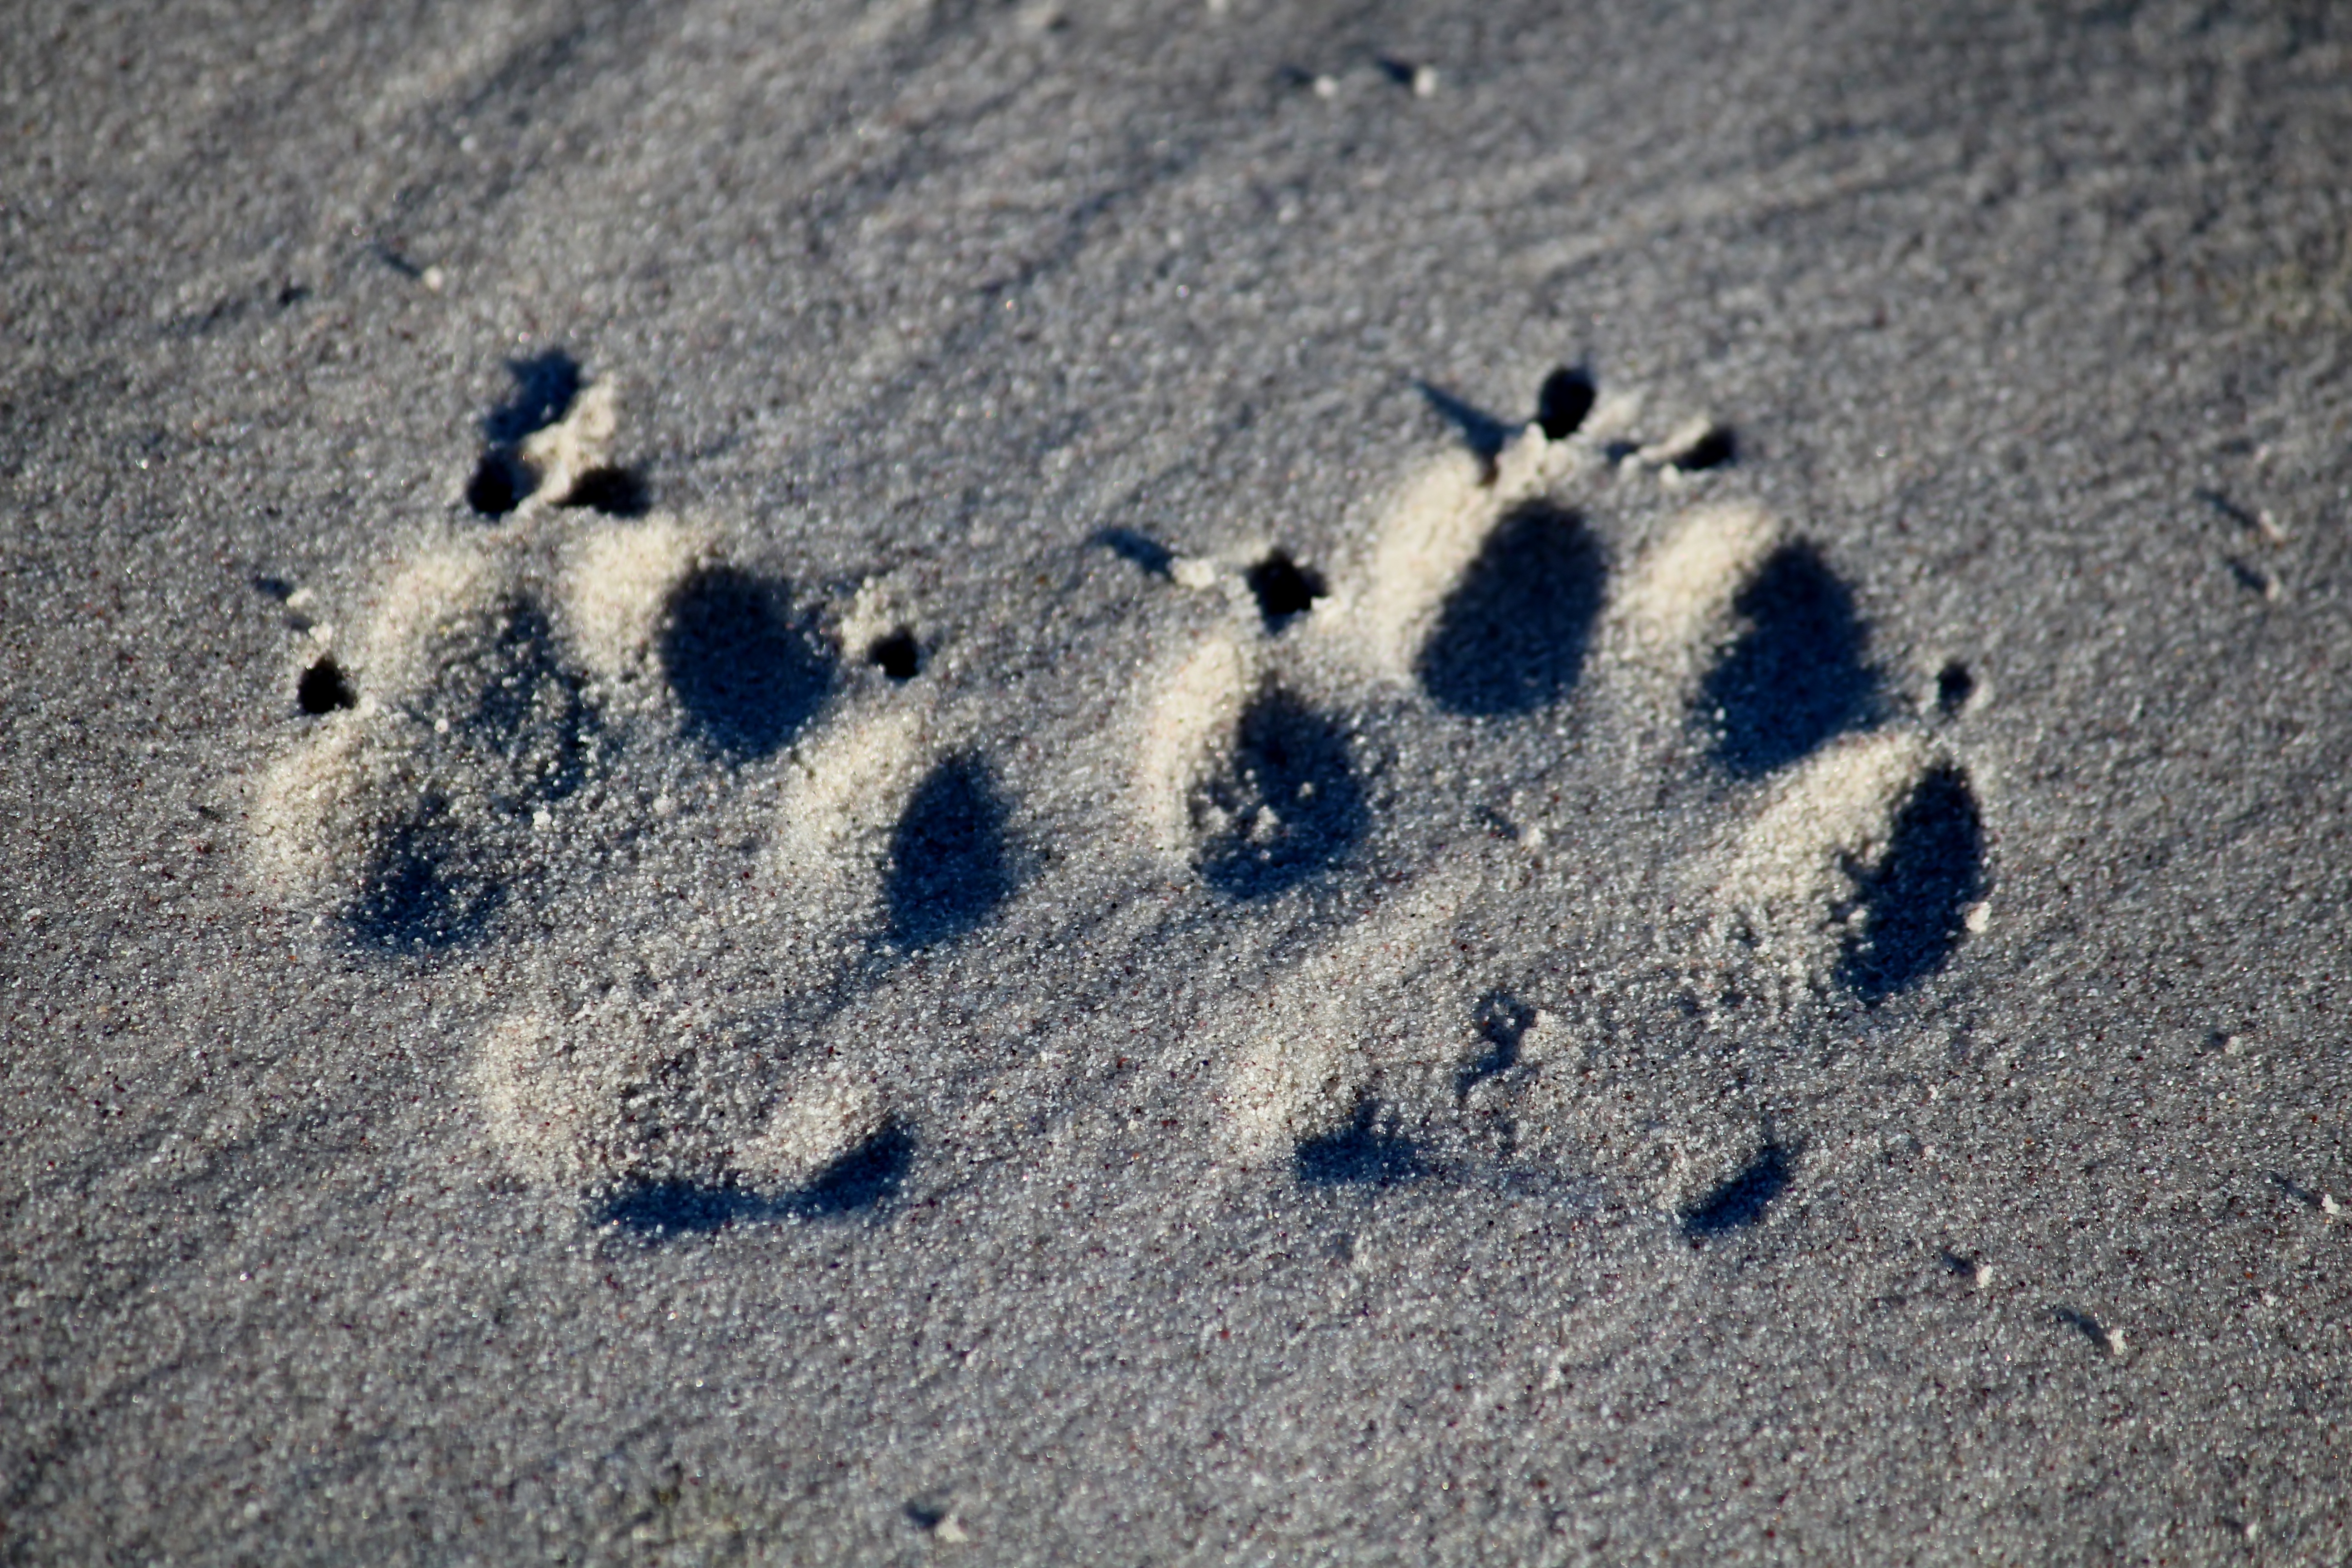
beach, sand, rock, snow, photography, texture, leaf, footprint, run, dog, asphalt, soil, blue, material, close up, go, macro photography, reprint, deepening